1979 Red River Valley tornado outbreak

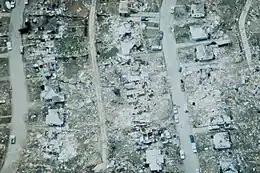
Aerial photograph of flattened homes

By the afternoon of April 10, both the warm front and the region of strong winds associated with the jet stream had reached the Red River area, resulting in stronger wind shear. A low-pressure area had also developed in the vicinity of Childress, Texas at around 1–2 p.m. CST, and would serve as a focusing mechanism for converging moisture over the Red River Valley. The National Severe Storms Forecasting Center (NSSFC) issued a tornado watch at 1:55 p.m. CST on April 10 for a area encompassing parts of southwestern Oklahoma and north-central Texas. The watch statement highlighted the potential for tornadoes, large hail, and damaging winds within the watch area. Within the risk region, the air pressure fell by in three hours; such drastic pressure falls can precede tornado outbreaks. Strong convergence of moisture was also observed in the areas where storms eventually formed.